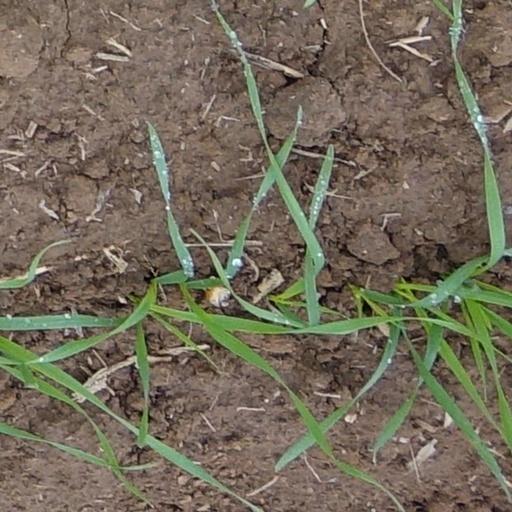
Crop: wheat